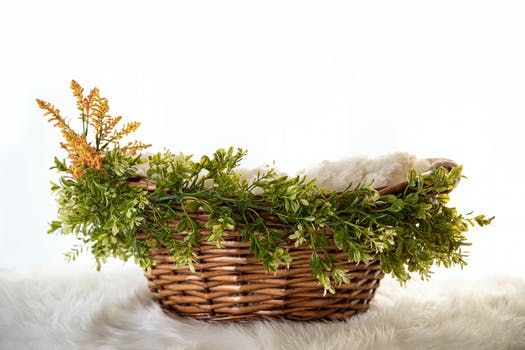
Label: No Watermark